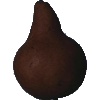
Label: Pear Kaiser 1